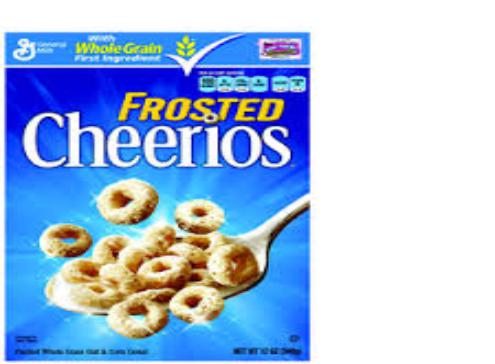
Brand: Frosted Cheerios
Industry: Food